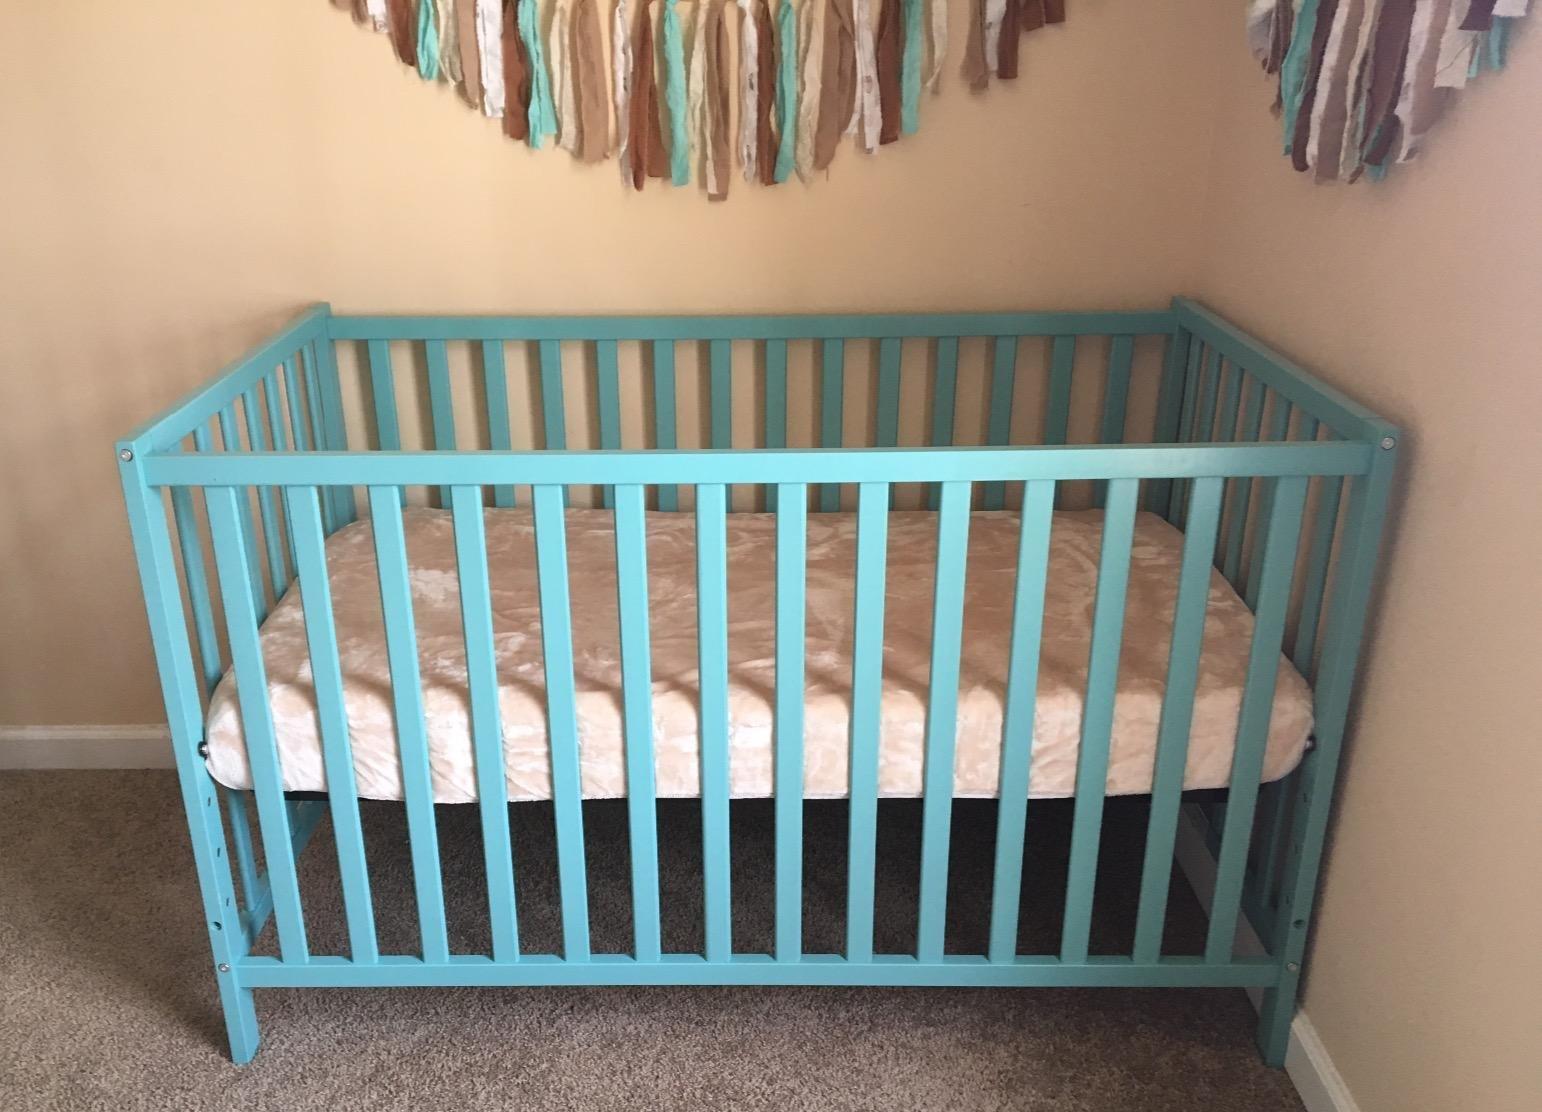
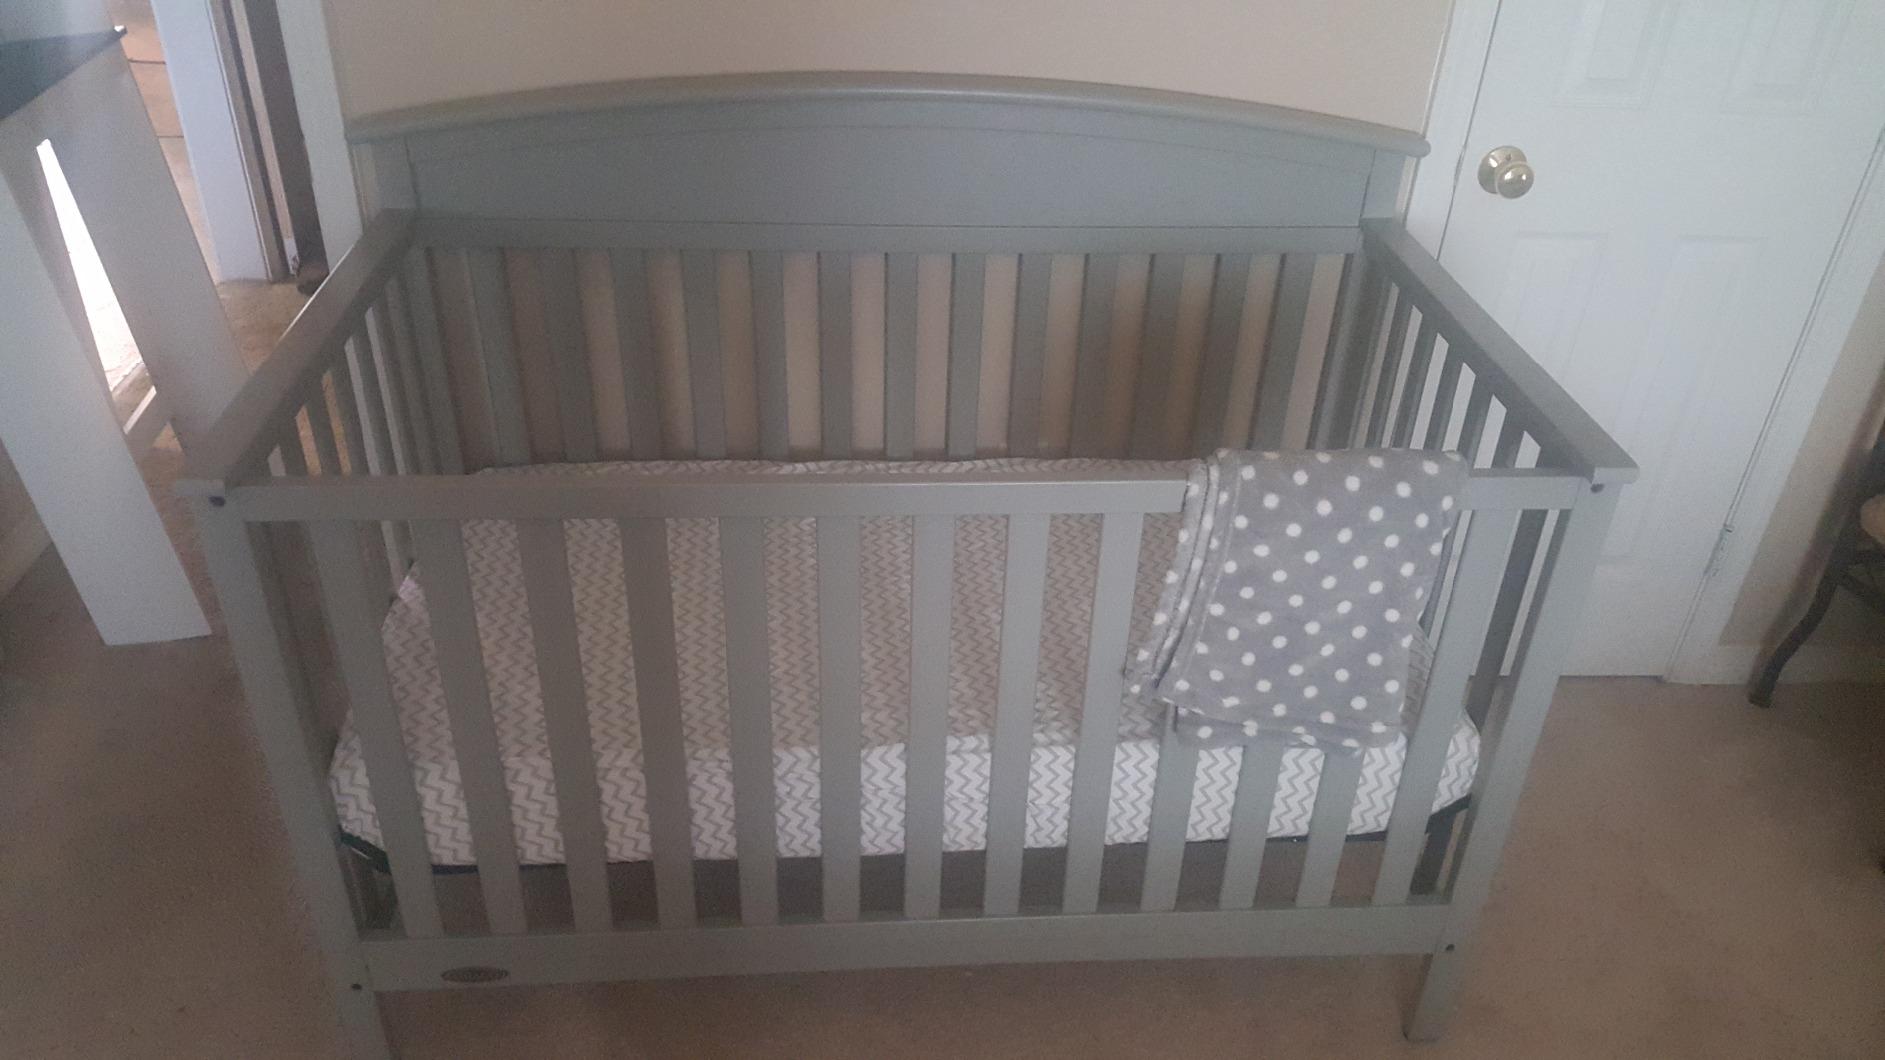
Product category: products_crib
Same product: no